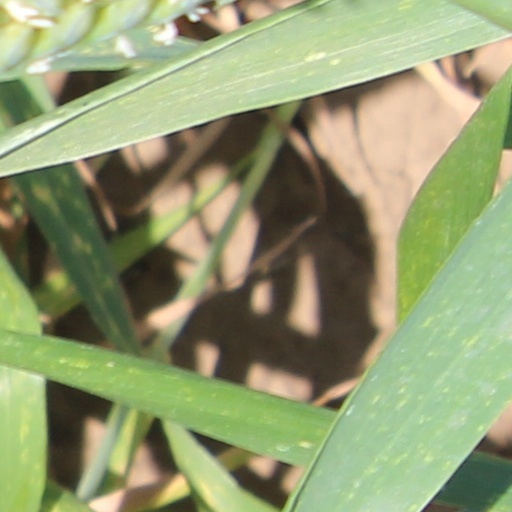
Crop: wheat